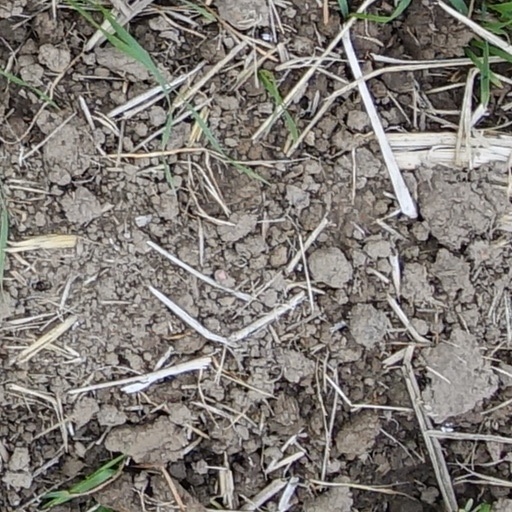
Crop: wheat